Transversal (instrument making)

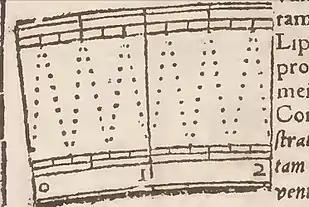
Tycho Brahe's transversal.

Tycho Brahe created a grid of transversal lines made with secants between two groups of arcs that form two graduated limbs. The secants are drawn by joining the division of a limb with the next division of the other limb, and so on (see figure with the magnification of 2 degrees of the Tycho Brahe's quadrant of 2m radius).